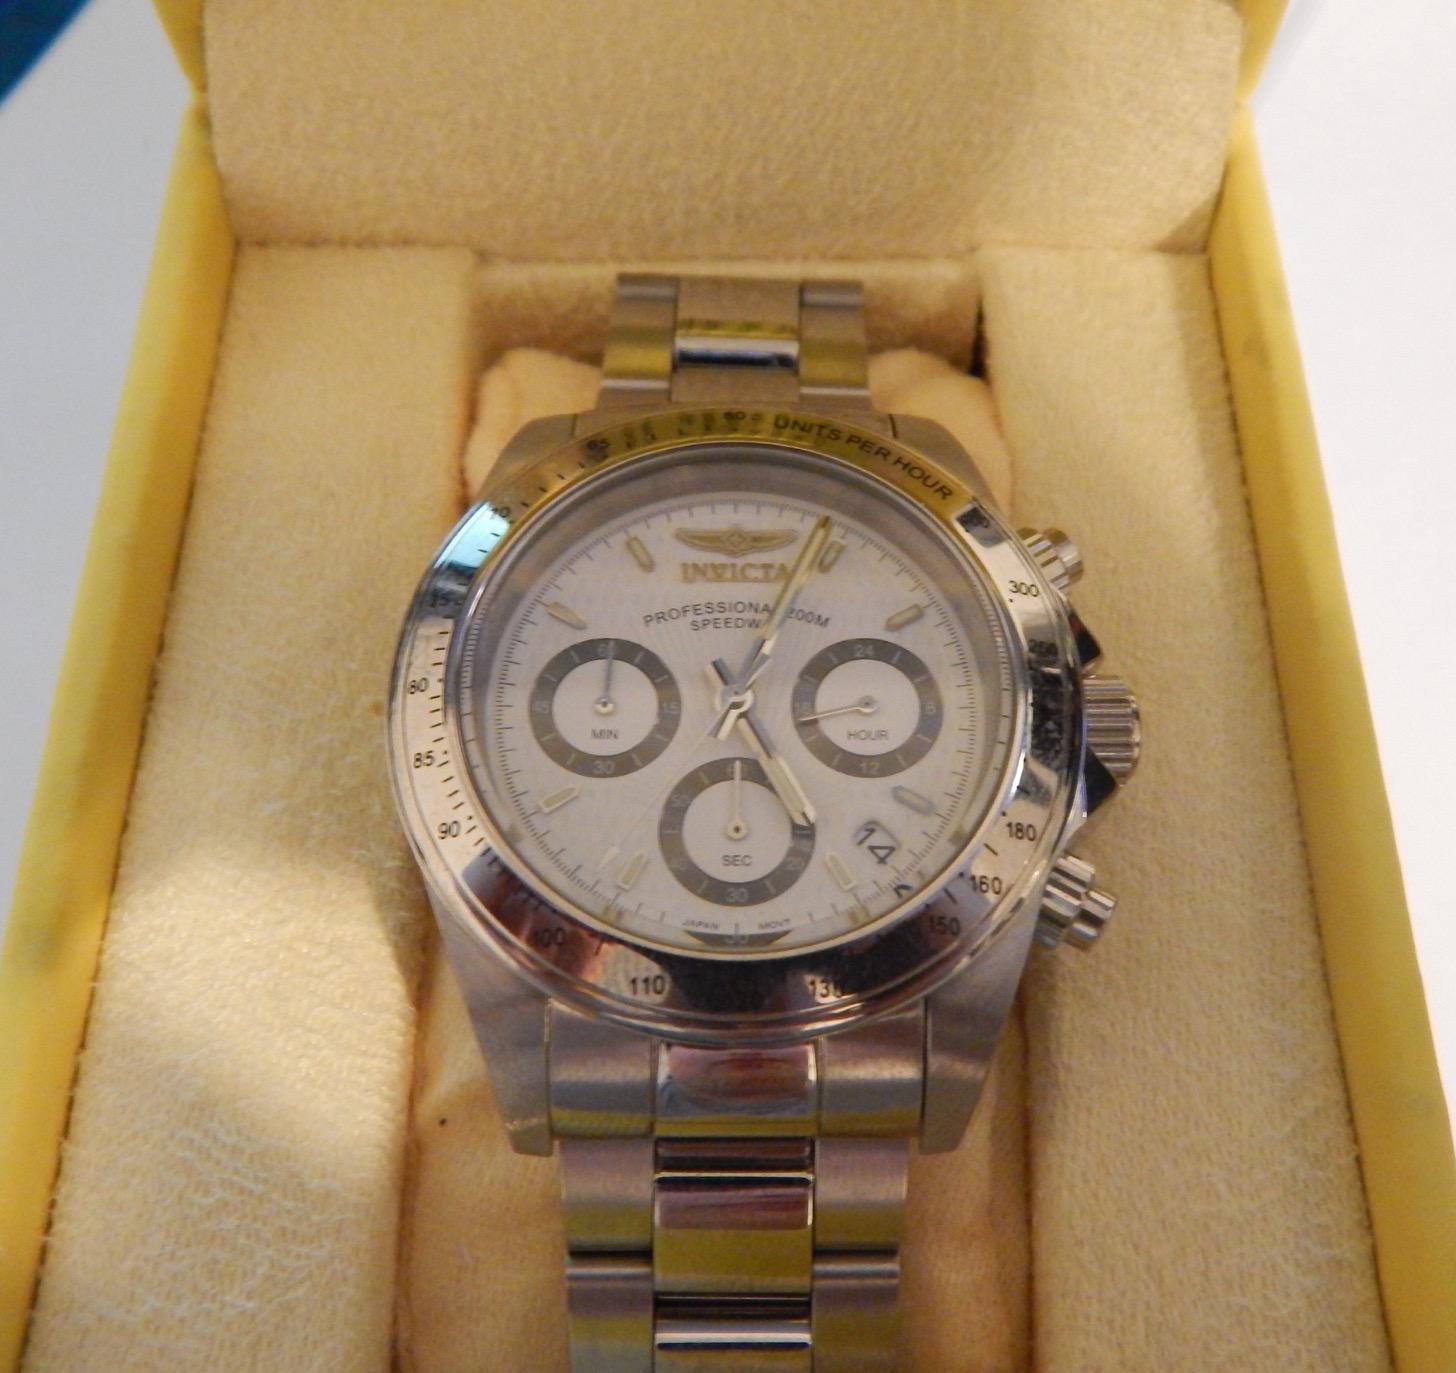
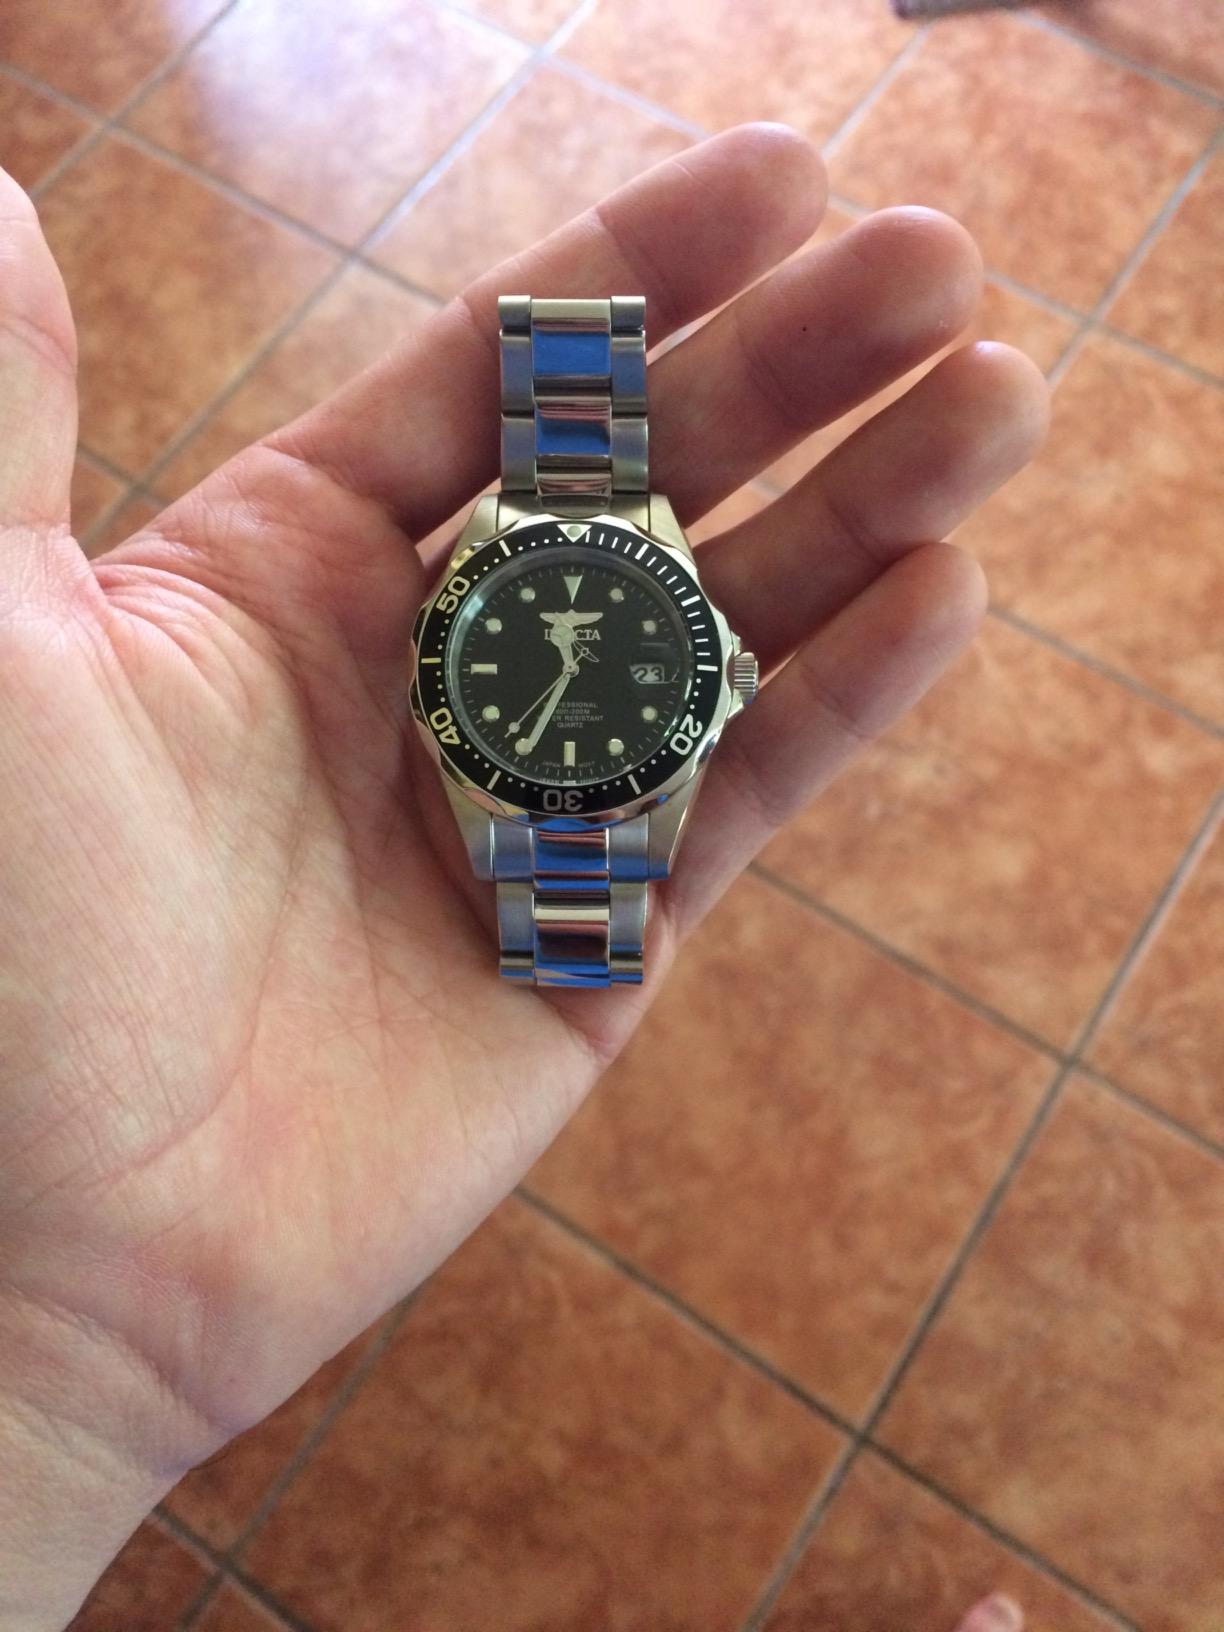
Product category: accessories_watch
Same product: no